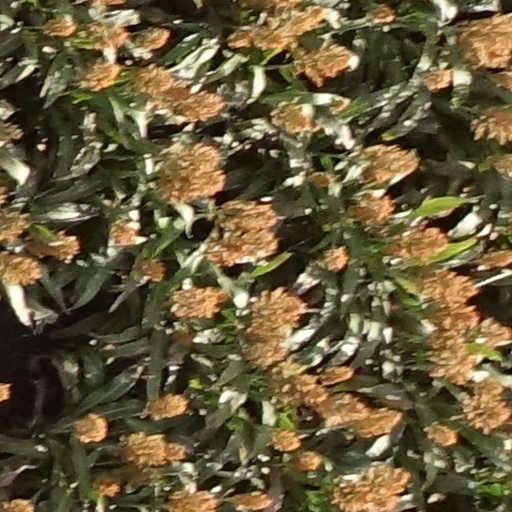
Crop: sorghum